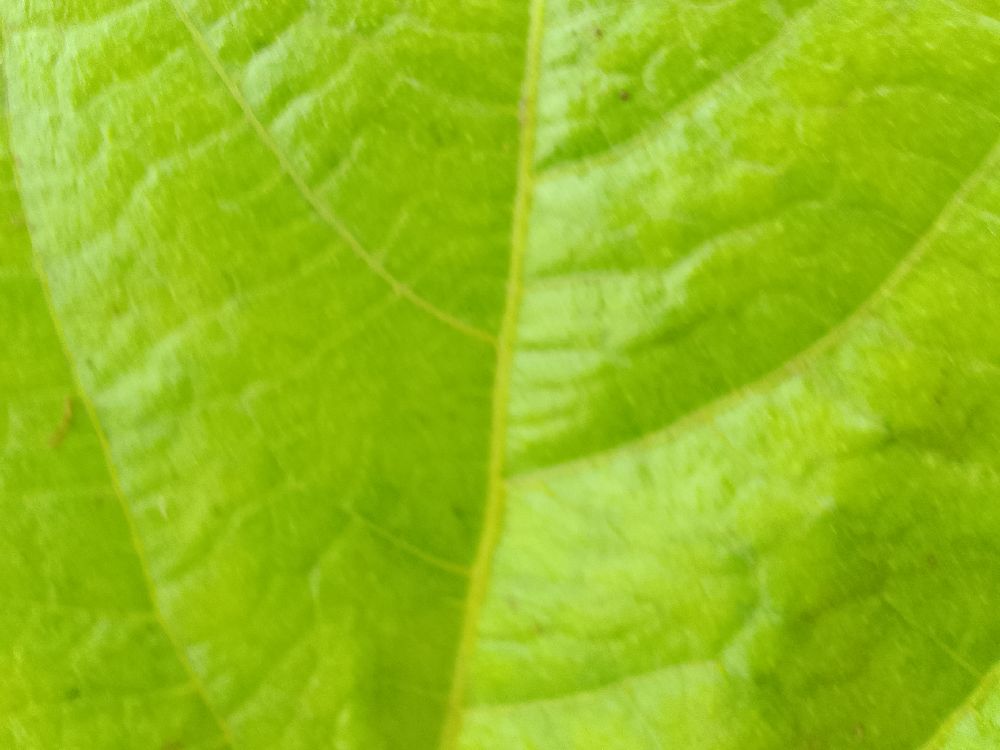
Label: healthy